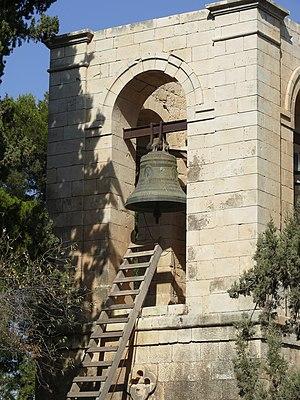
Église Viri Galilaei. עברית: כנסיית וירי-גלילאי.